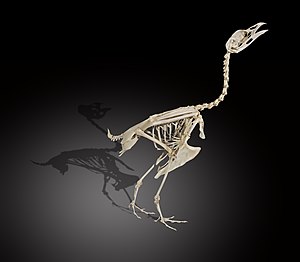
Tjur / Krydsning med urfugl
Tjur er en fugl i gruppen af skovhøns. Den findes ikke i Danmark, men f.eks. i Norge, Sverige og Finland, hvor den sammen med urfugl er et meget eftertragtet jagtvildt.